David Ginola

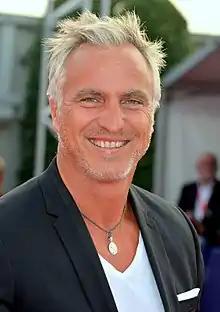
Ginola in 2014

David Ginola-Ceze (born 25 January 1967) is a French former professional footballer. A television personality, he has also worked as an actor, model and football pundit.